D-pad

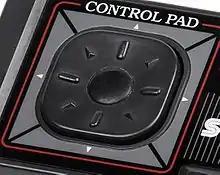
Master System D-pad providing eight-directional buttons

The D-pad (short for directional pad) is a compact input method developed for video games, designed to translate thumb movement into directional control through a flat, cross-shaped surface that rests on four internal switches. Each switch corresponds to a cardinal direction (up, down, left, and right), while diagonal inputs engage two switches simultaneously, enabling eight-directional control at 45-degree intervals. Beneath the center, a pivot mechanism tilts the pad, preventing all four switches from being pressed at once and enhancing tactile feedback.